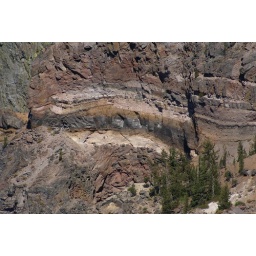
A closeup of the wall near Pumice Castle. The black is probably obsidian